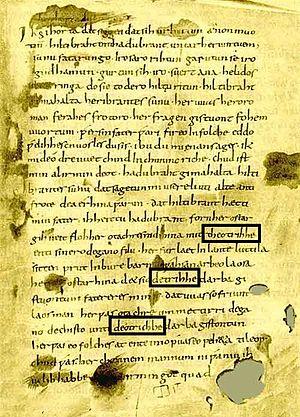
Occurrences de ""Dietrich"" dans le Chant de Hildebrand"
Dietrich est un prénom et patronyme allemand. C’est l’équivalent du français Thierry ou sa forme savante Théodoric.